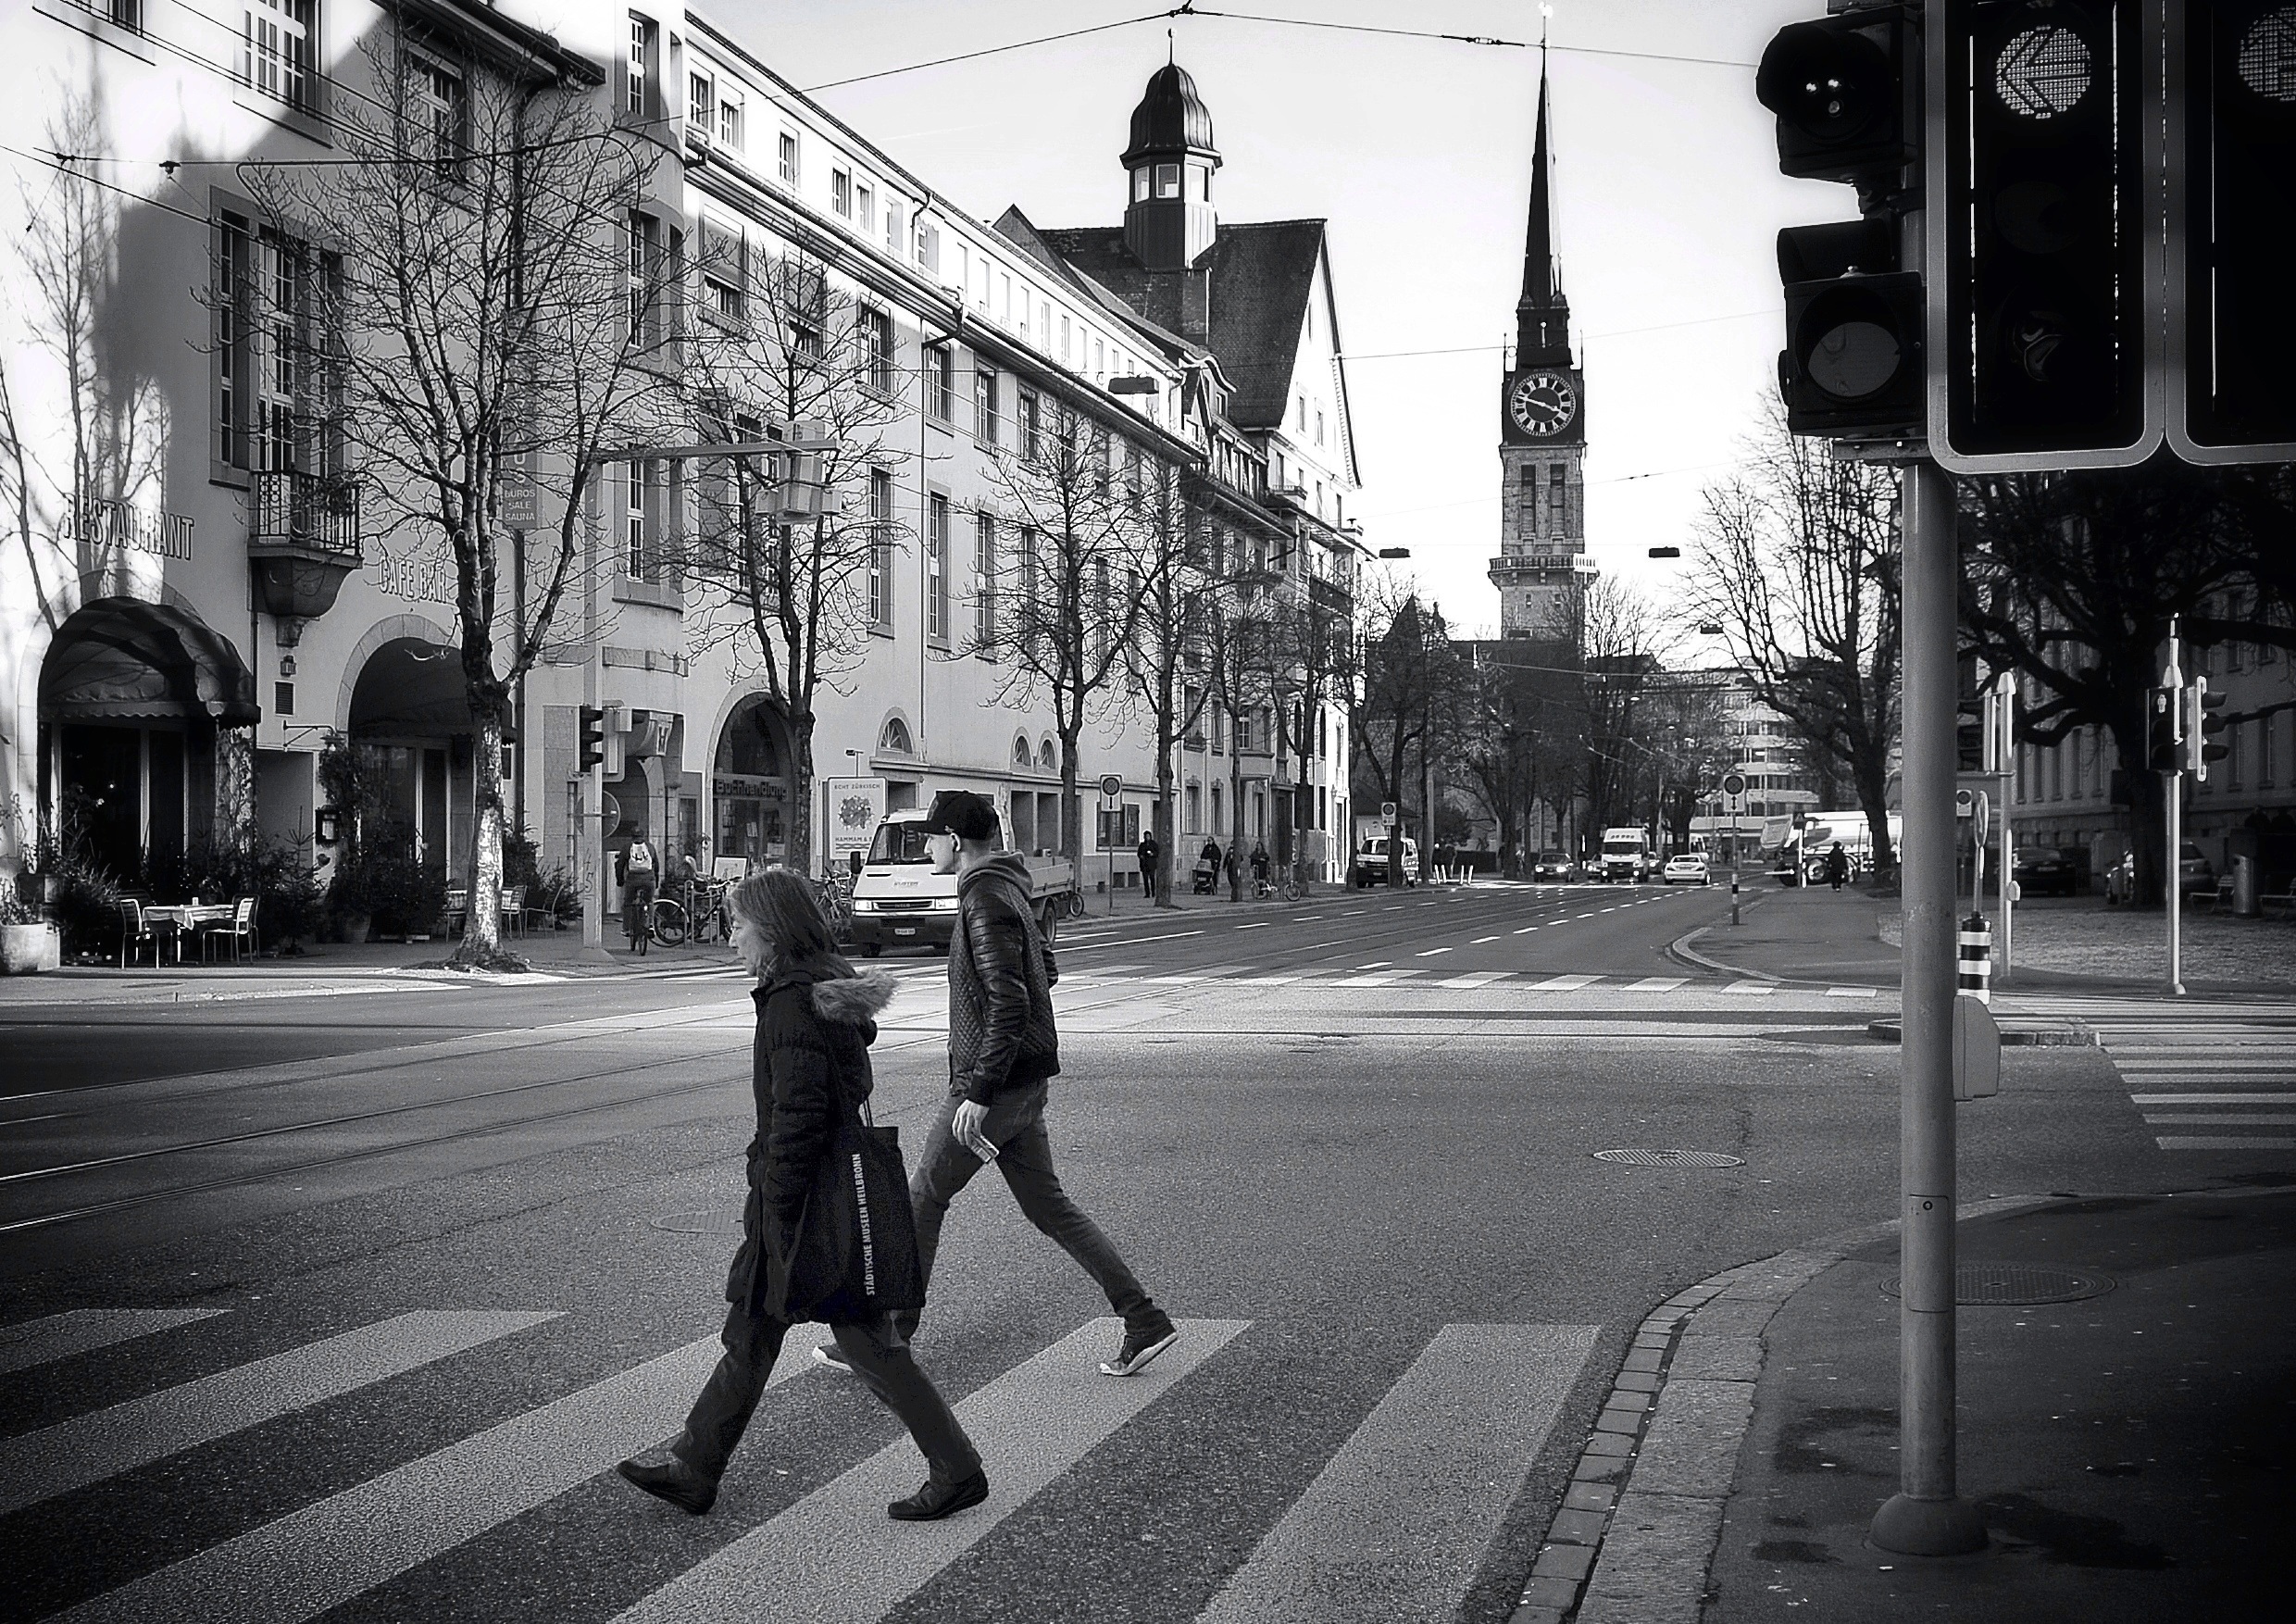
pedestrian, black and white, road, street, photography, alley, black, monochrome, lane, infrastructure, photograph, snapshot, schweiz, switzerland, zurich, shape, thomas8047, pedestrian crossing, urban area, monochrome photography, nonbuilding structure